Describe the emotion expressed in this image:  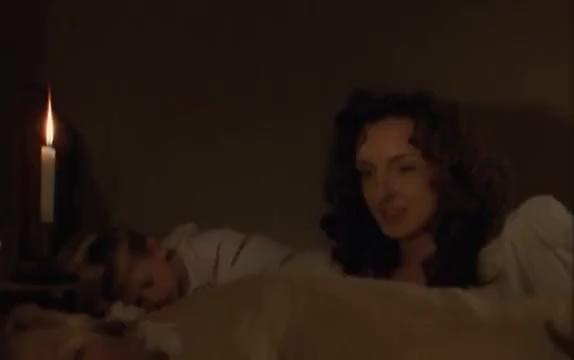
This person displays Fear, valence and arousal with high intensity.